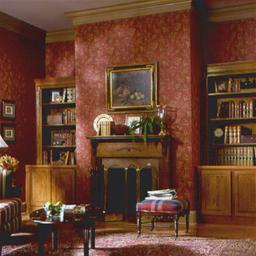
Room type: kitchen